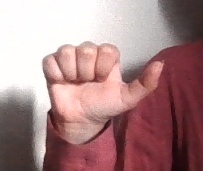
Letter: dhad